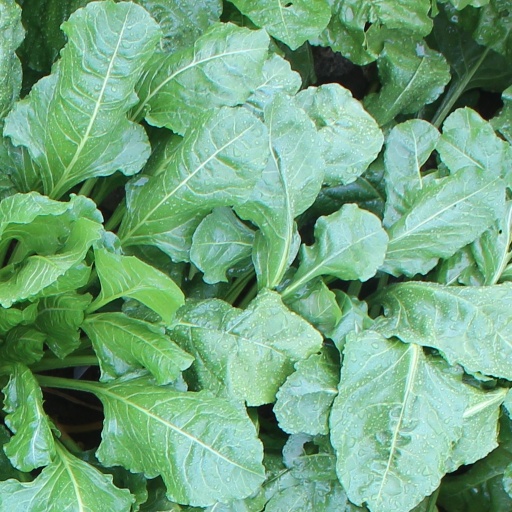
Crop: sugar beet